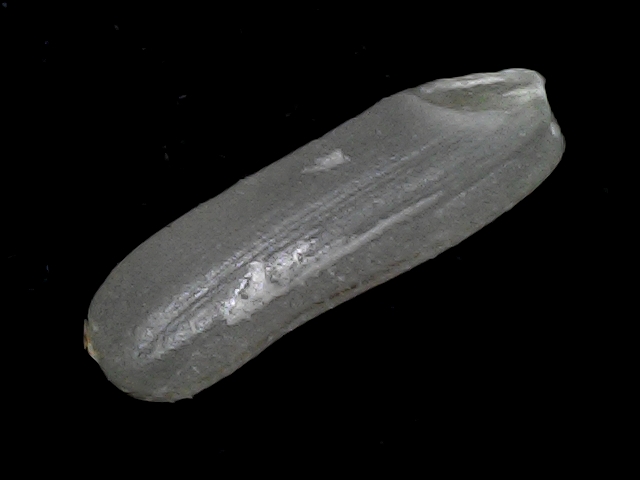
Rice variety: BD75